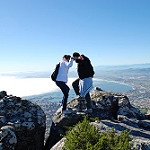
Label: mountain